Plain Kate

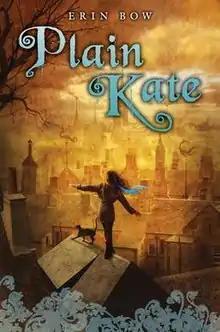
The cover of Plain Kate

Plain Kate is a fantasy novel by author Erin Bow, published in 2010 by Arthur A. Levine Books, an imprint of Scholastic. The story, which draws from Russian folktales, focuses on an orphan girl nicknamed Plain Kate who is blamed for witchcraft because of her ability to carve wood, and who must deal with a real witch and sell her shadow in order to stay alive.